TSS Earnslaw

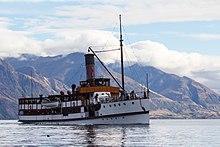
"Earnslaw" in 2015

The "Earnslaw" celebrated her centenary in October 2012, and continues in routine operation carrying tourist passengers across Lake Wakatipu from Queenstown to Walter Peak High Country Farm, a tourism operation with farm tours, horse treks, heritage tours, barbecue lunches and evening dining at the historic Colonel's Homestead.